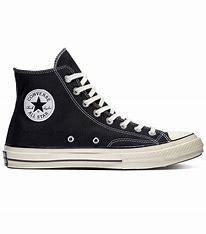
Brand: Converse
Model: Chuck Taylor All Star 70 Ox